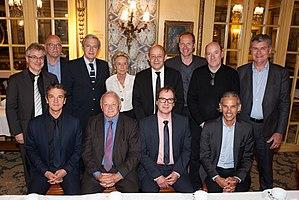
Le jury du 12e Prix Jacques-Godet-Trophée Carrefour, en 2016.
Le Prix Jacques-Goddet est un prix littéraire francophone récompensant chaque année le meilleur article de presse écrit en français pendant et sur le Tour de France, une course cycliste par étape se disputant chaque année au mois de juillet depuis 1903.